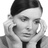
Emotion: neutral